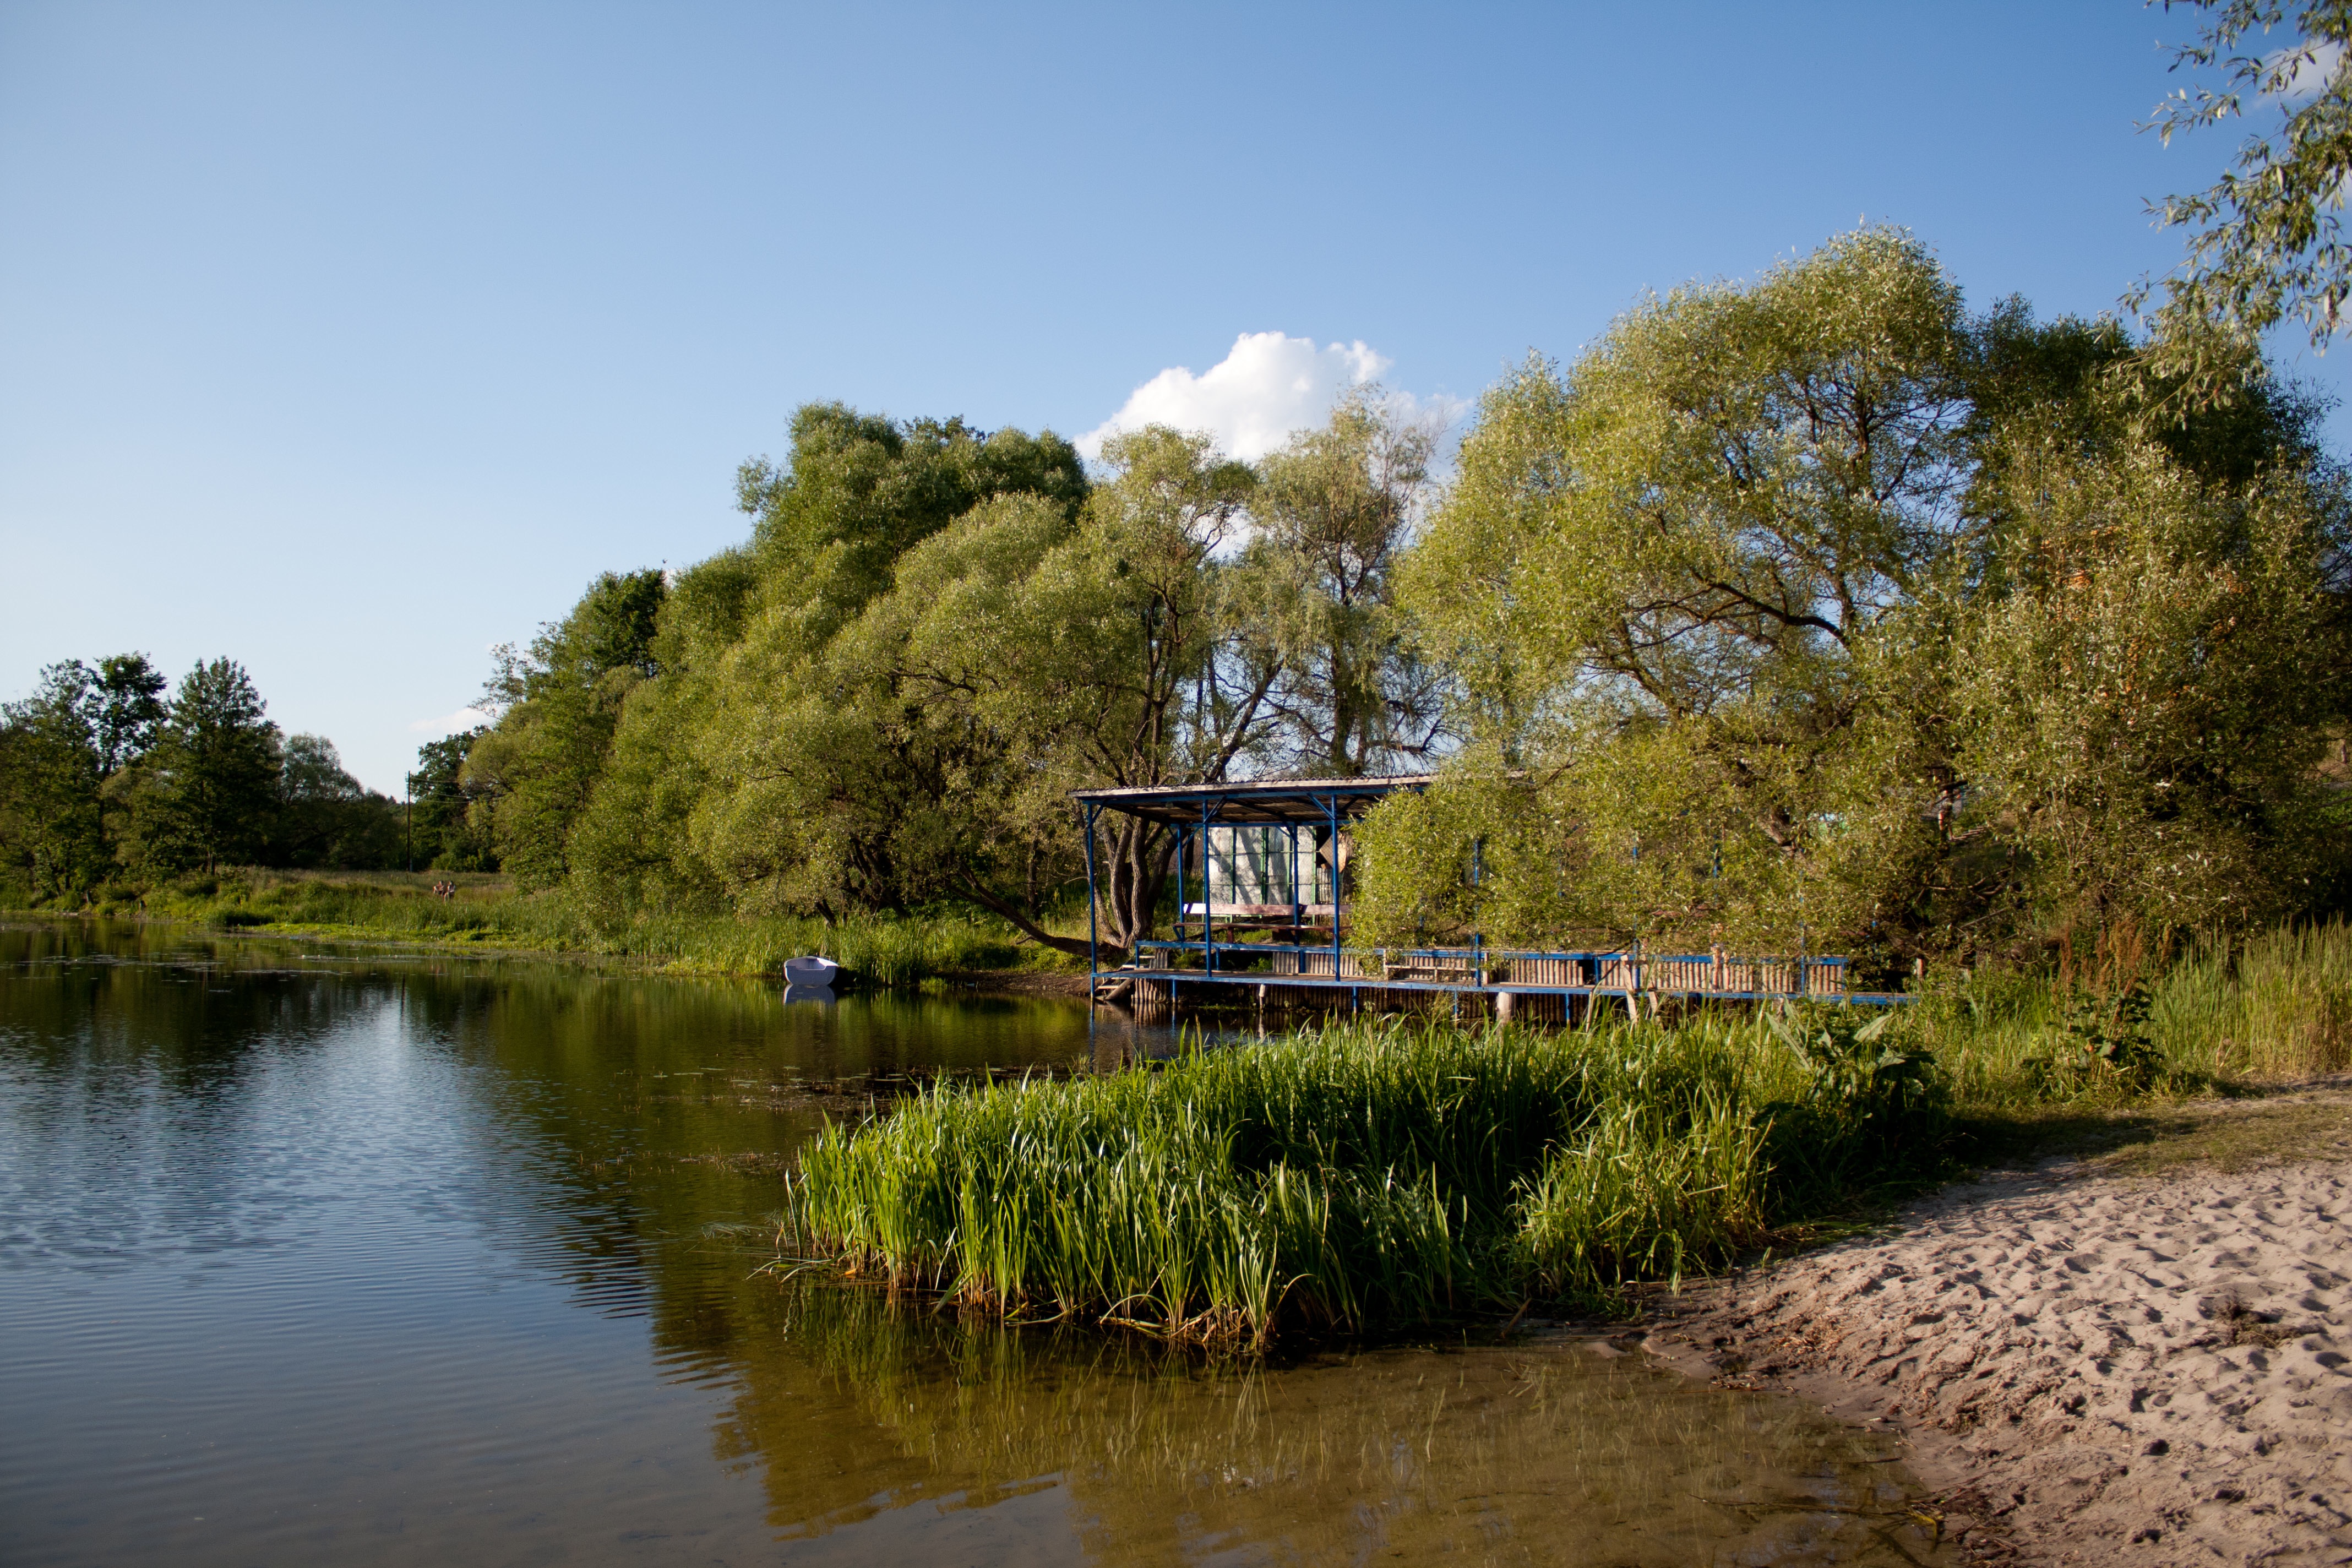
landscape, tree, water, lake, river, canal, pond, reflection, autumn, reservoir, waterway, body of water, rural area, landform